Optical disc drive

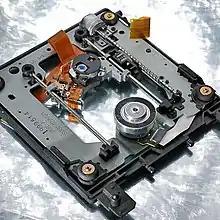
Internal mechanism of a DVD-ROM Drive. See text for details.

The optical drives in the photos are shown right side up; the disc would sit on top of them. The laser and optical system scans the underside of the disc.